Attila Csihar

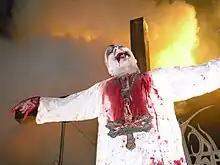
Csihar performing with Mayhem at Inferno Metal Festival in 2010

His music career began in 1985 with the Hungarian metal band Tormentor, which reached cult status in black metal circles with their first album, "Anno Domini" (1988). Tormentor performed 50-100 live shows between 1986 and 1990 and became one of the most infamous bands in Hungary. After Tormentor he started his dark electro industrial band Plasma Pool (1990–1994). On the strength of his work in Tormentor, he was invited to perform vocals on the "De Mysteriis Dom Sathanas" album by Norwegian black metal band Mayhem after lead singer Dead committed suicide. His groundbreaking new way of singing added a special character to Mayhem's sound. Ultimately Csihar did not perform any live concerts with the band until his second tenure in 2004.